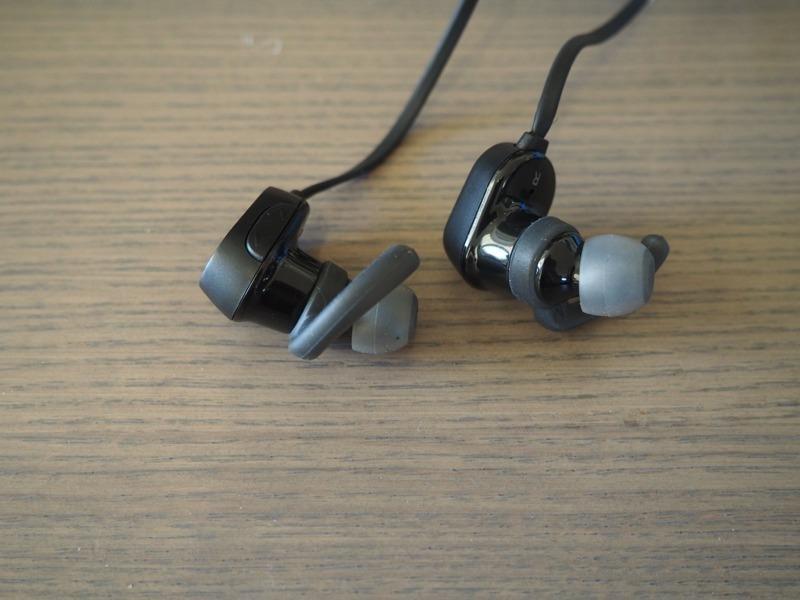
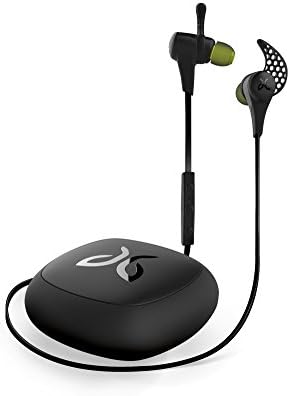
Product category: headphones
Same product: no